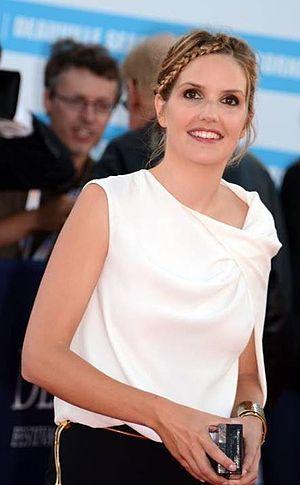
Laurence Arné au festival de Deauville
Laurence Arné est une actrice et humoriste française, née le 4 février 1982 à Angoulême.